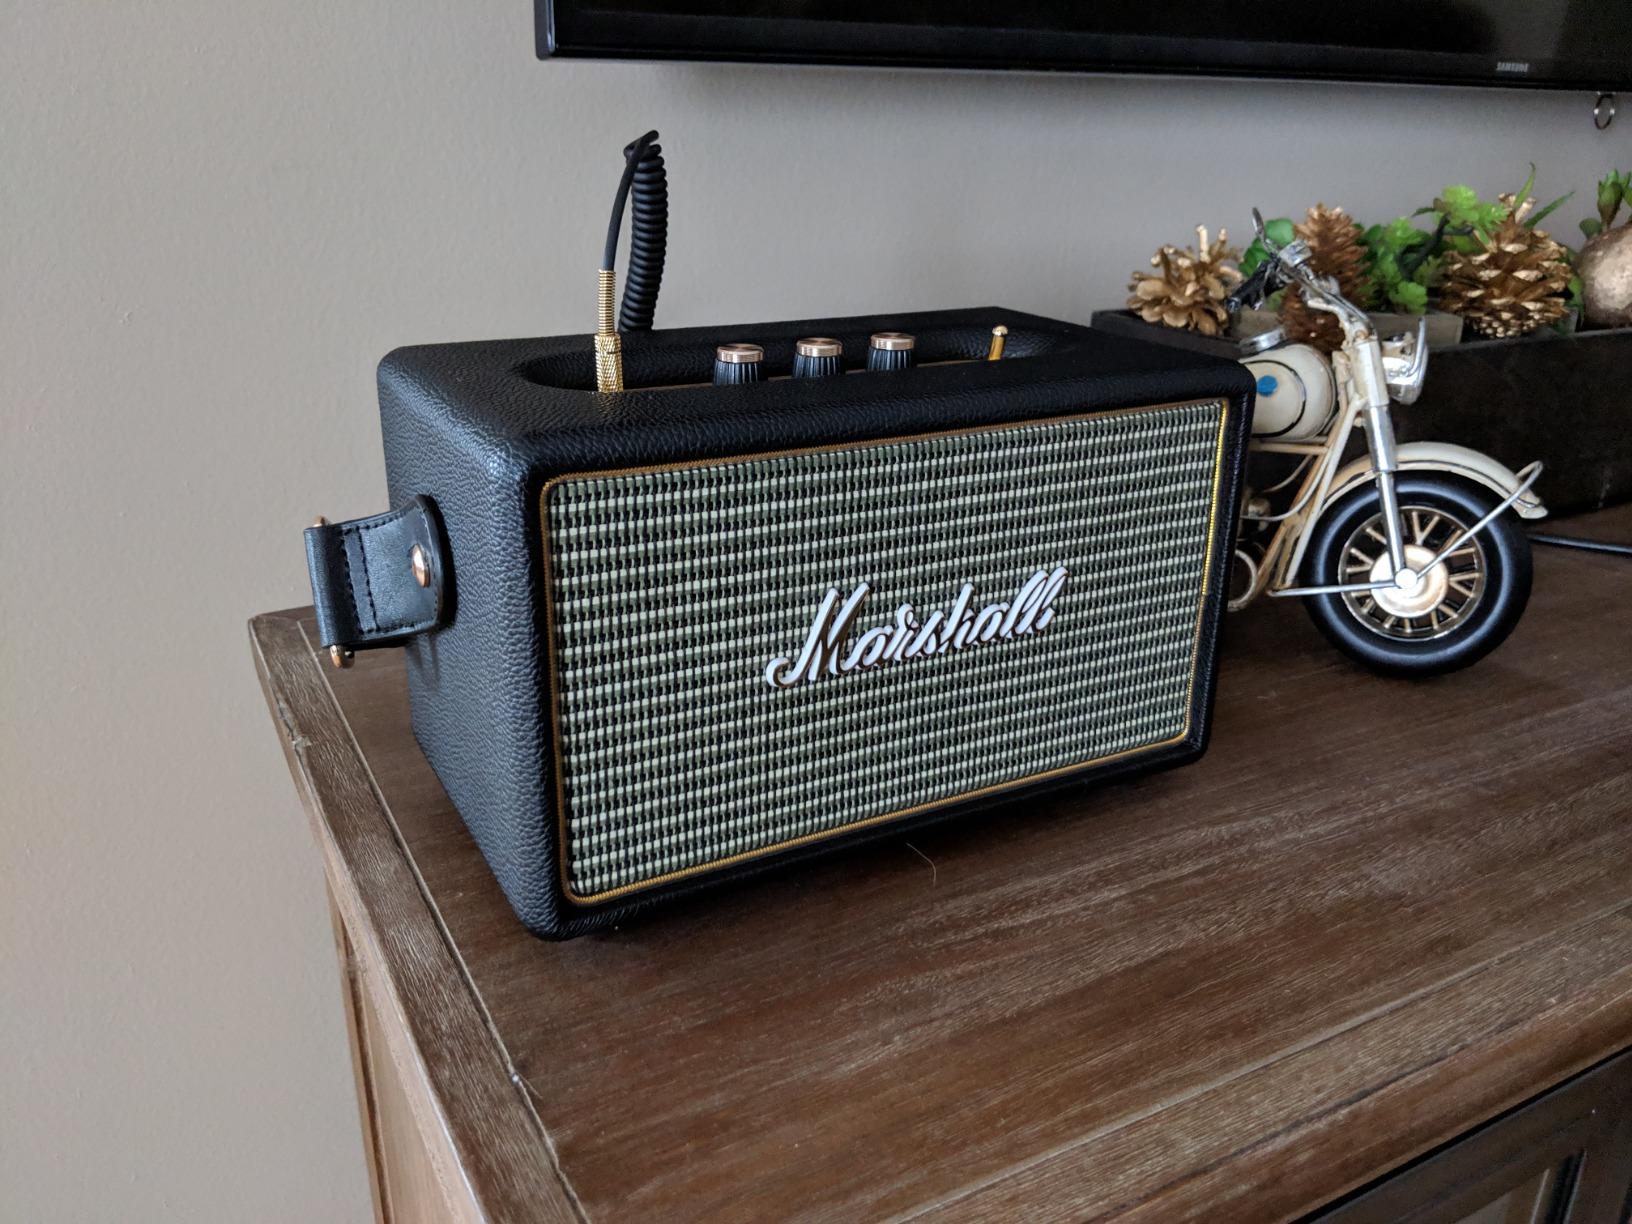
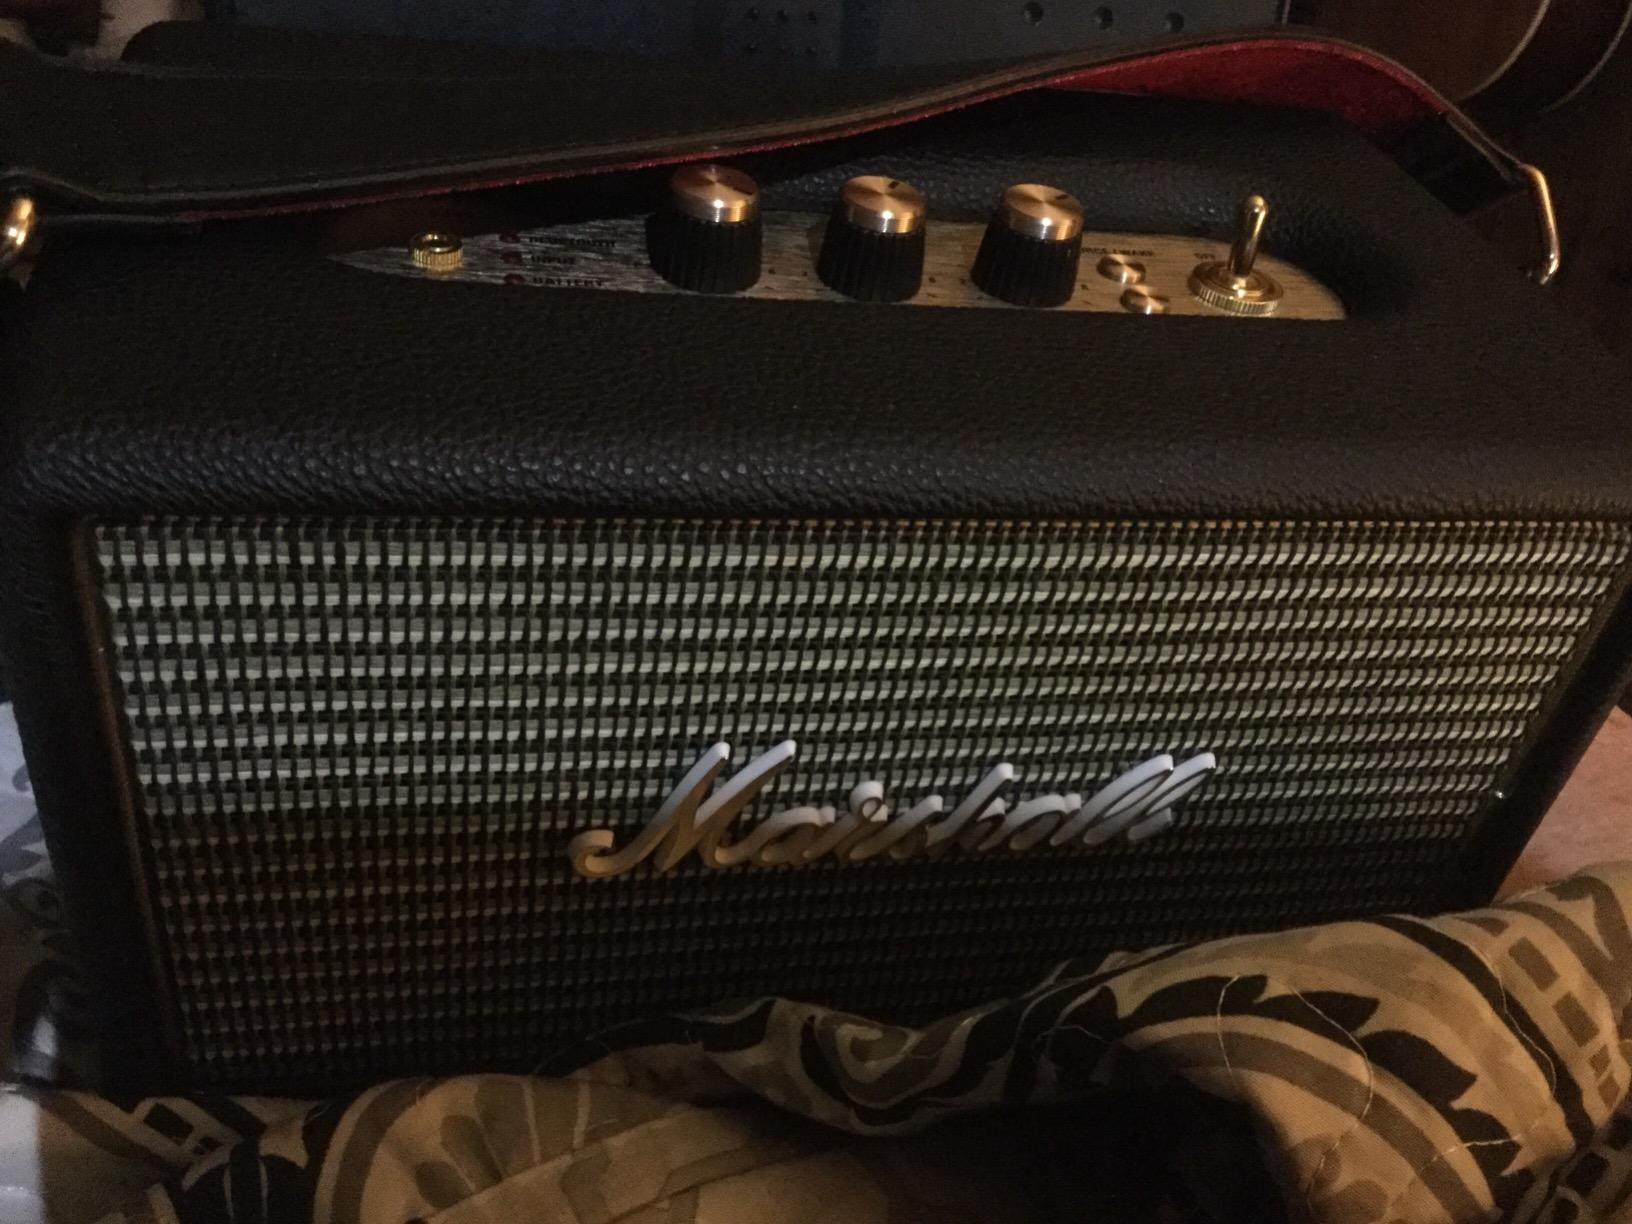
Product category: speaker
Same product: yes